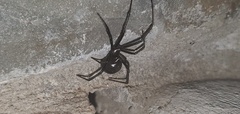
Species: Lactrodectus_hesperus